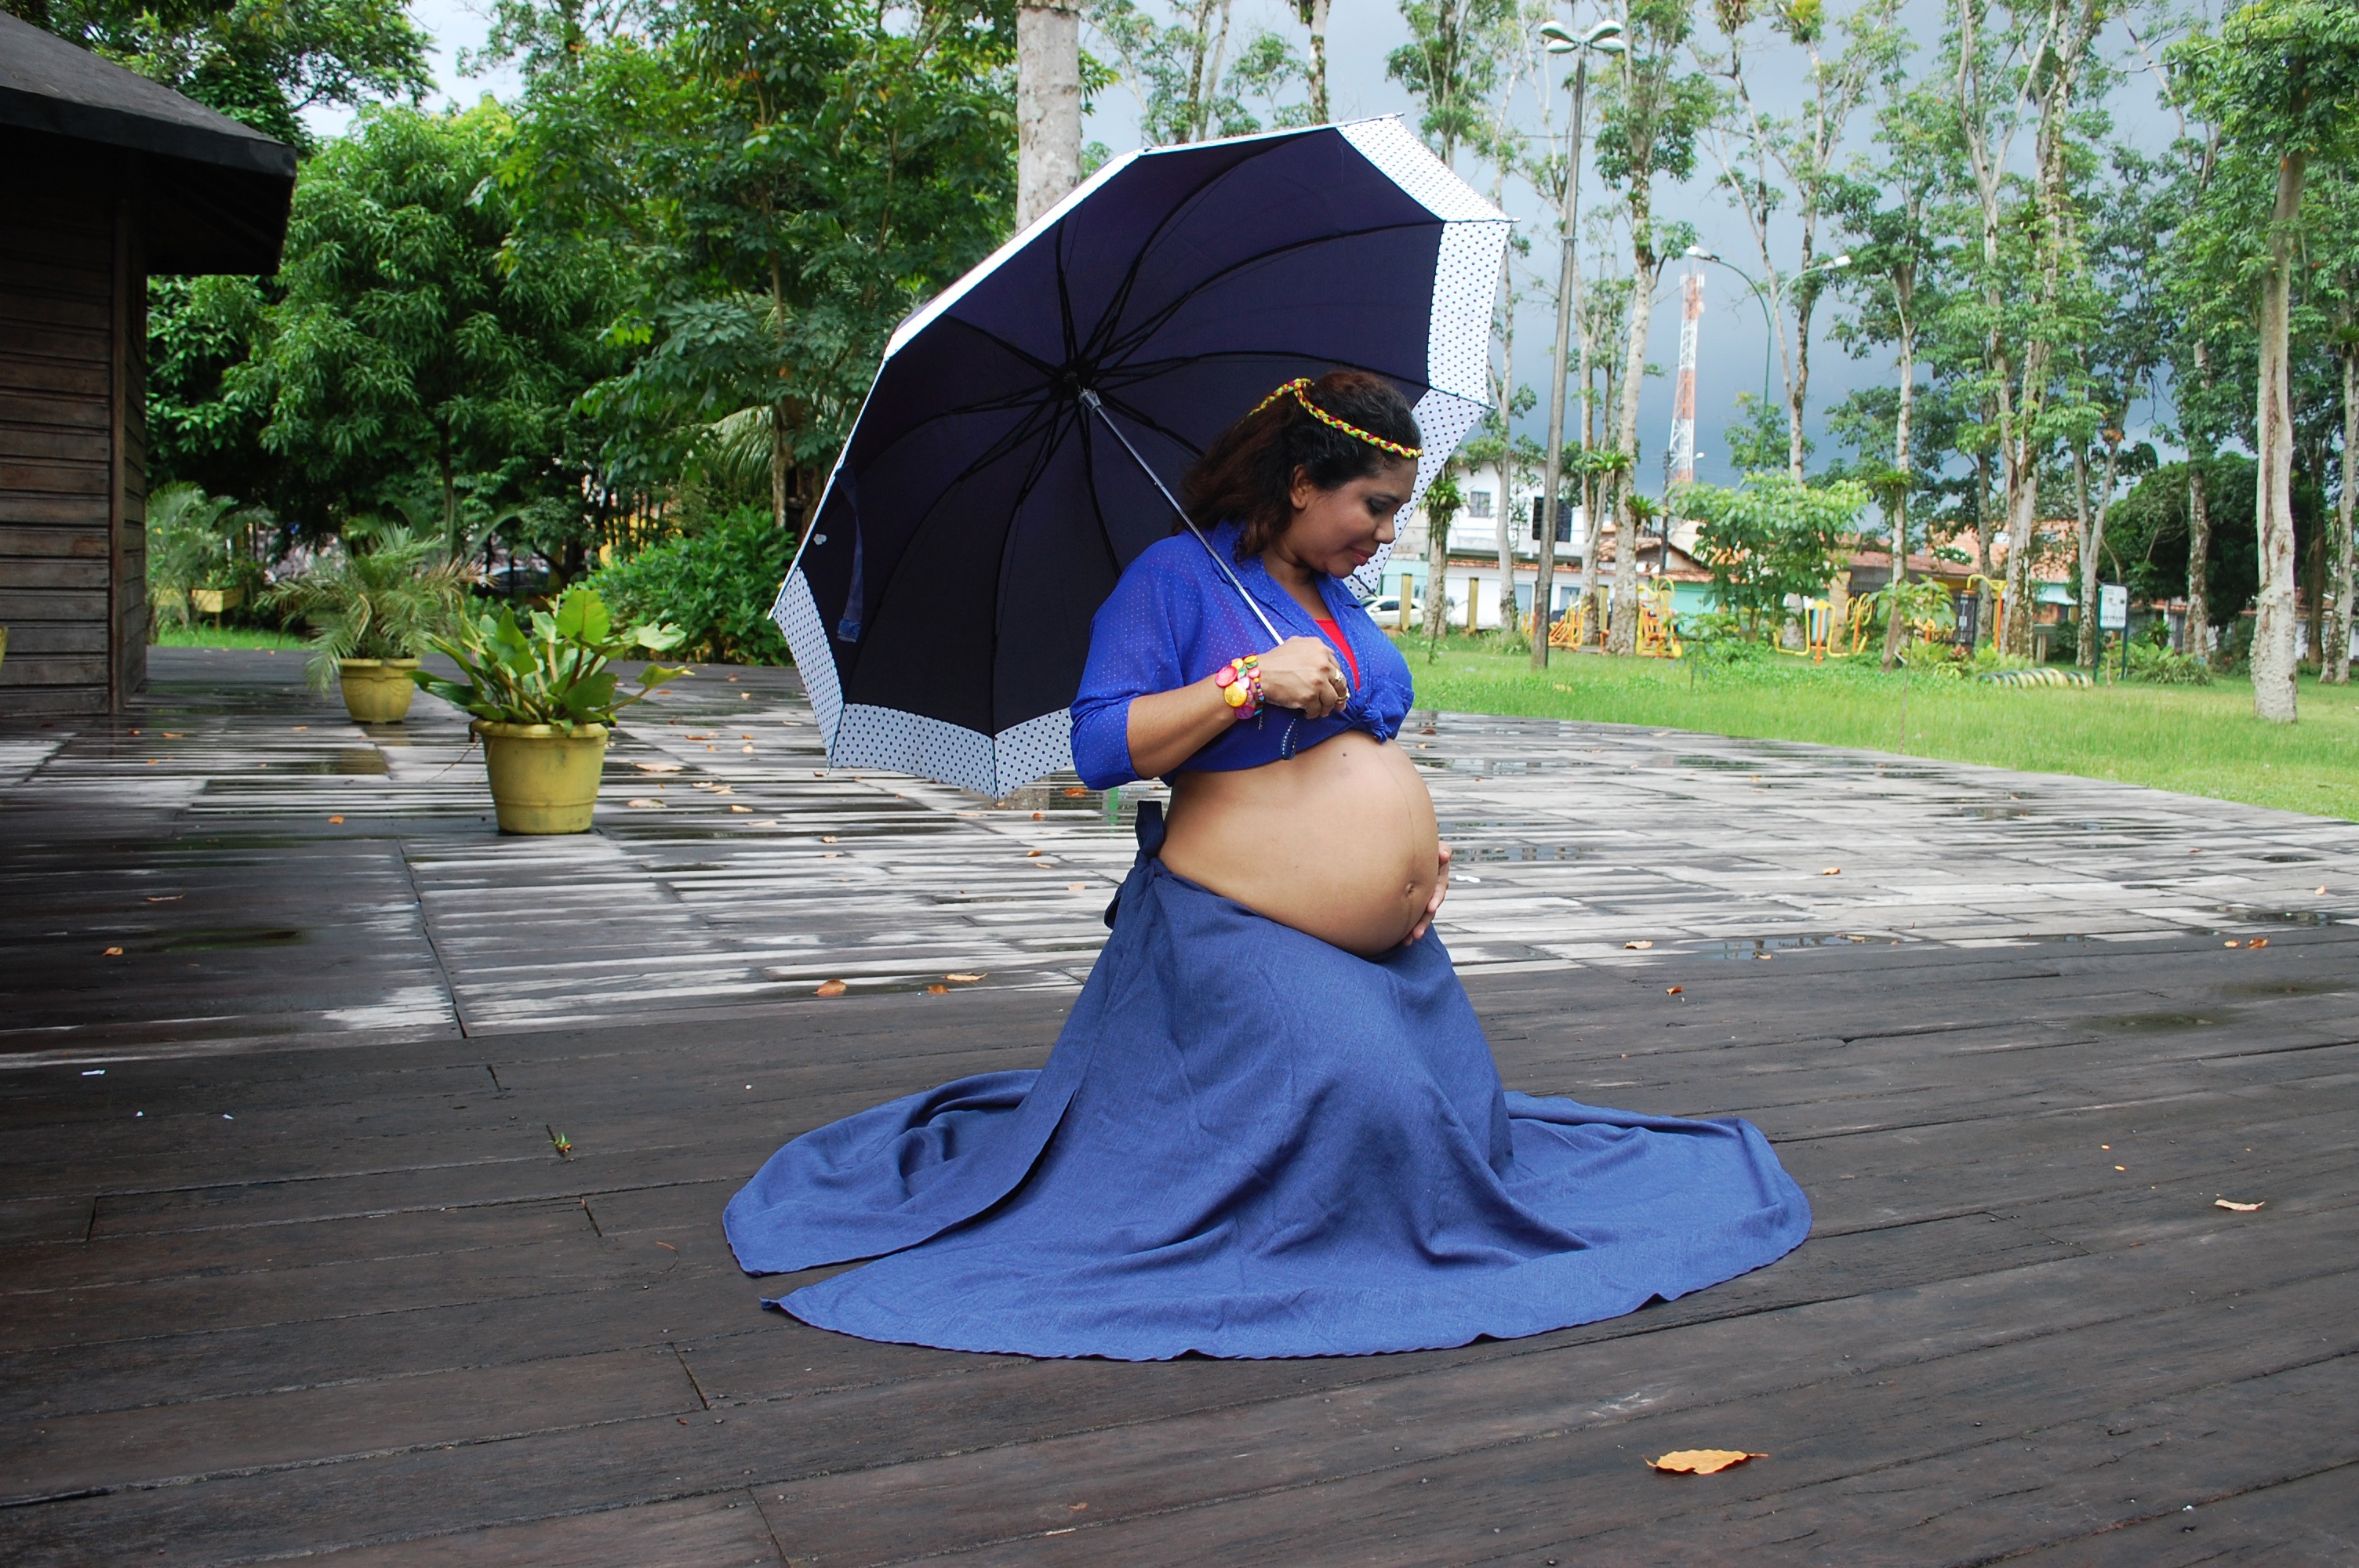
landscape, nature, love, umbrella, blue, clothing, baby, children, mother, happy, happiness, pregnant